Aubervilliers

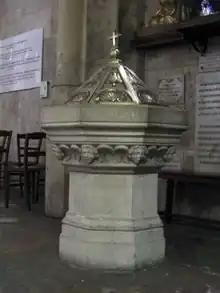
Baptismal fonts in the Church of Notre-Dame-des-Vertus.

As with many communes in the outer suburbs the town had long been a rural area. Formerly known as "Notre-Dame-des-Vertus", the village was on a plain which produced the best vegetables around Paris.